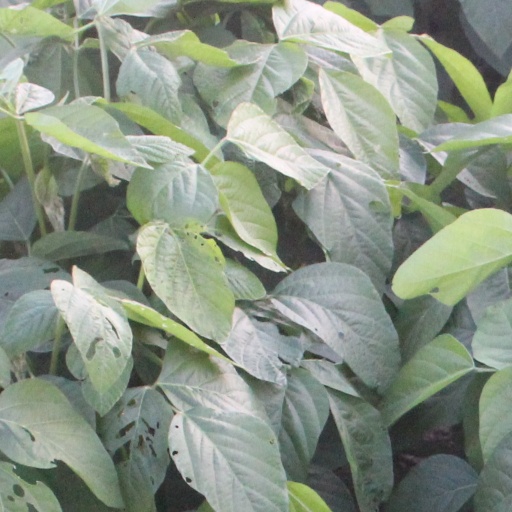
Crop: soybean